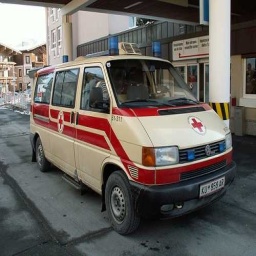
Label: ambulance